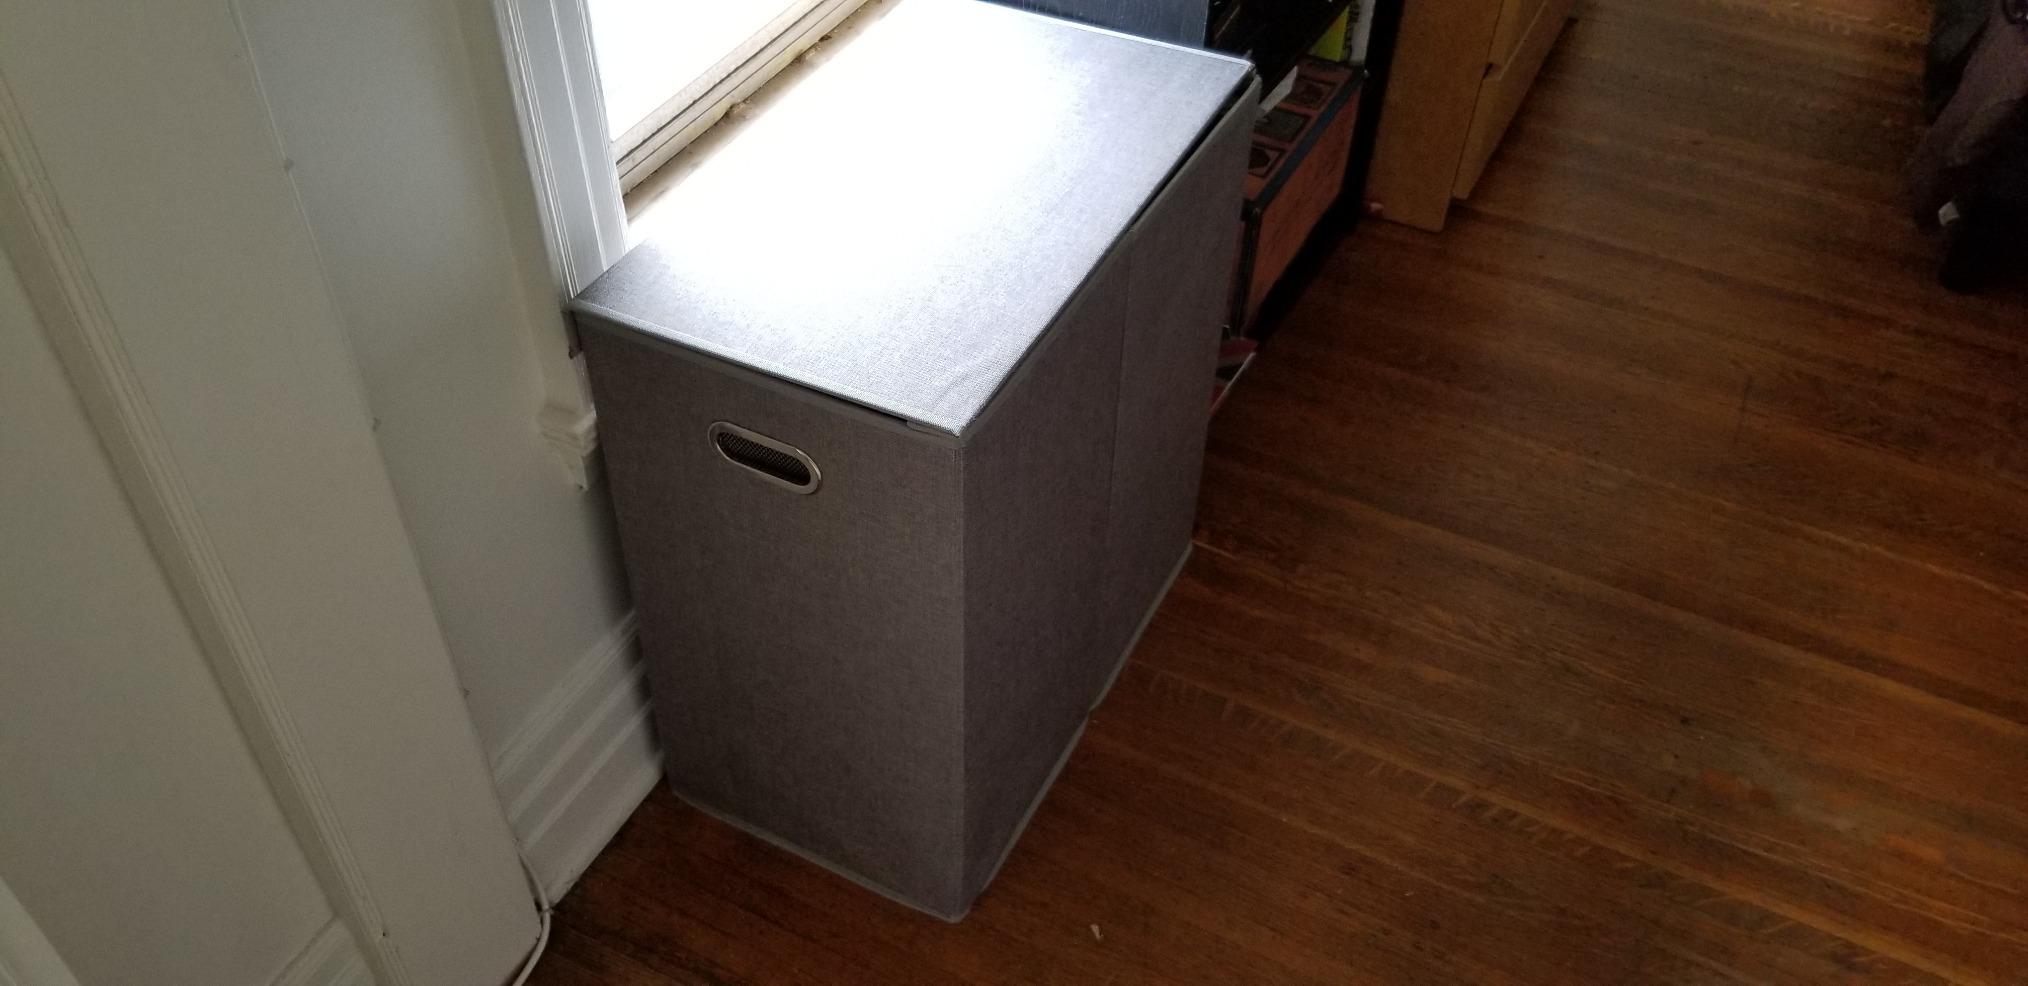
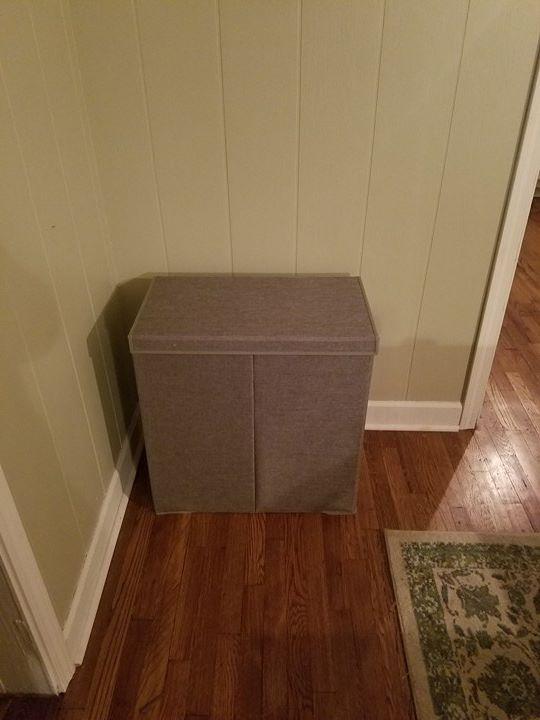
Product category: items_hamper
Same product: yes